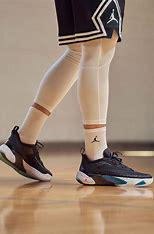
Brand: Jordan
Model: Luka 1